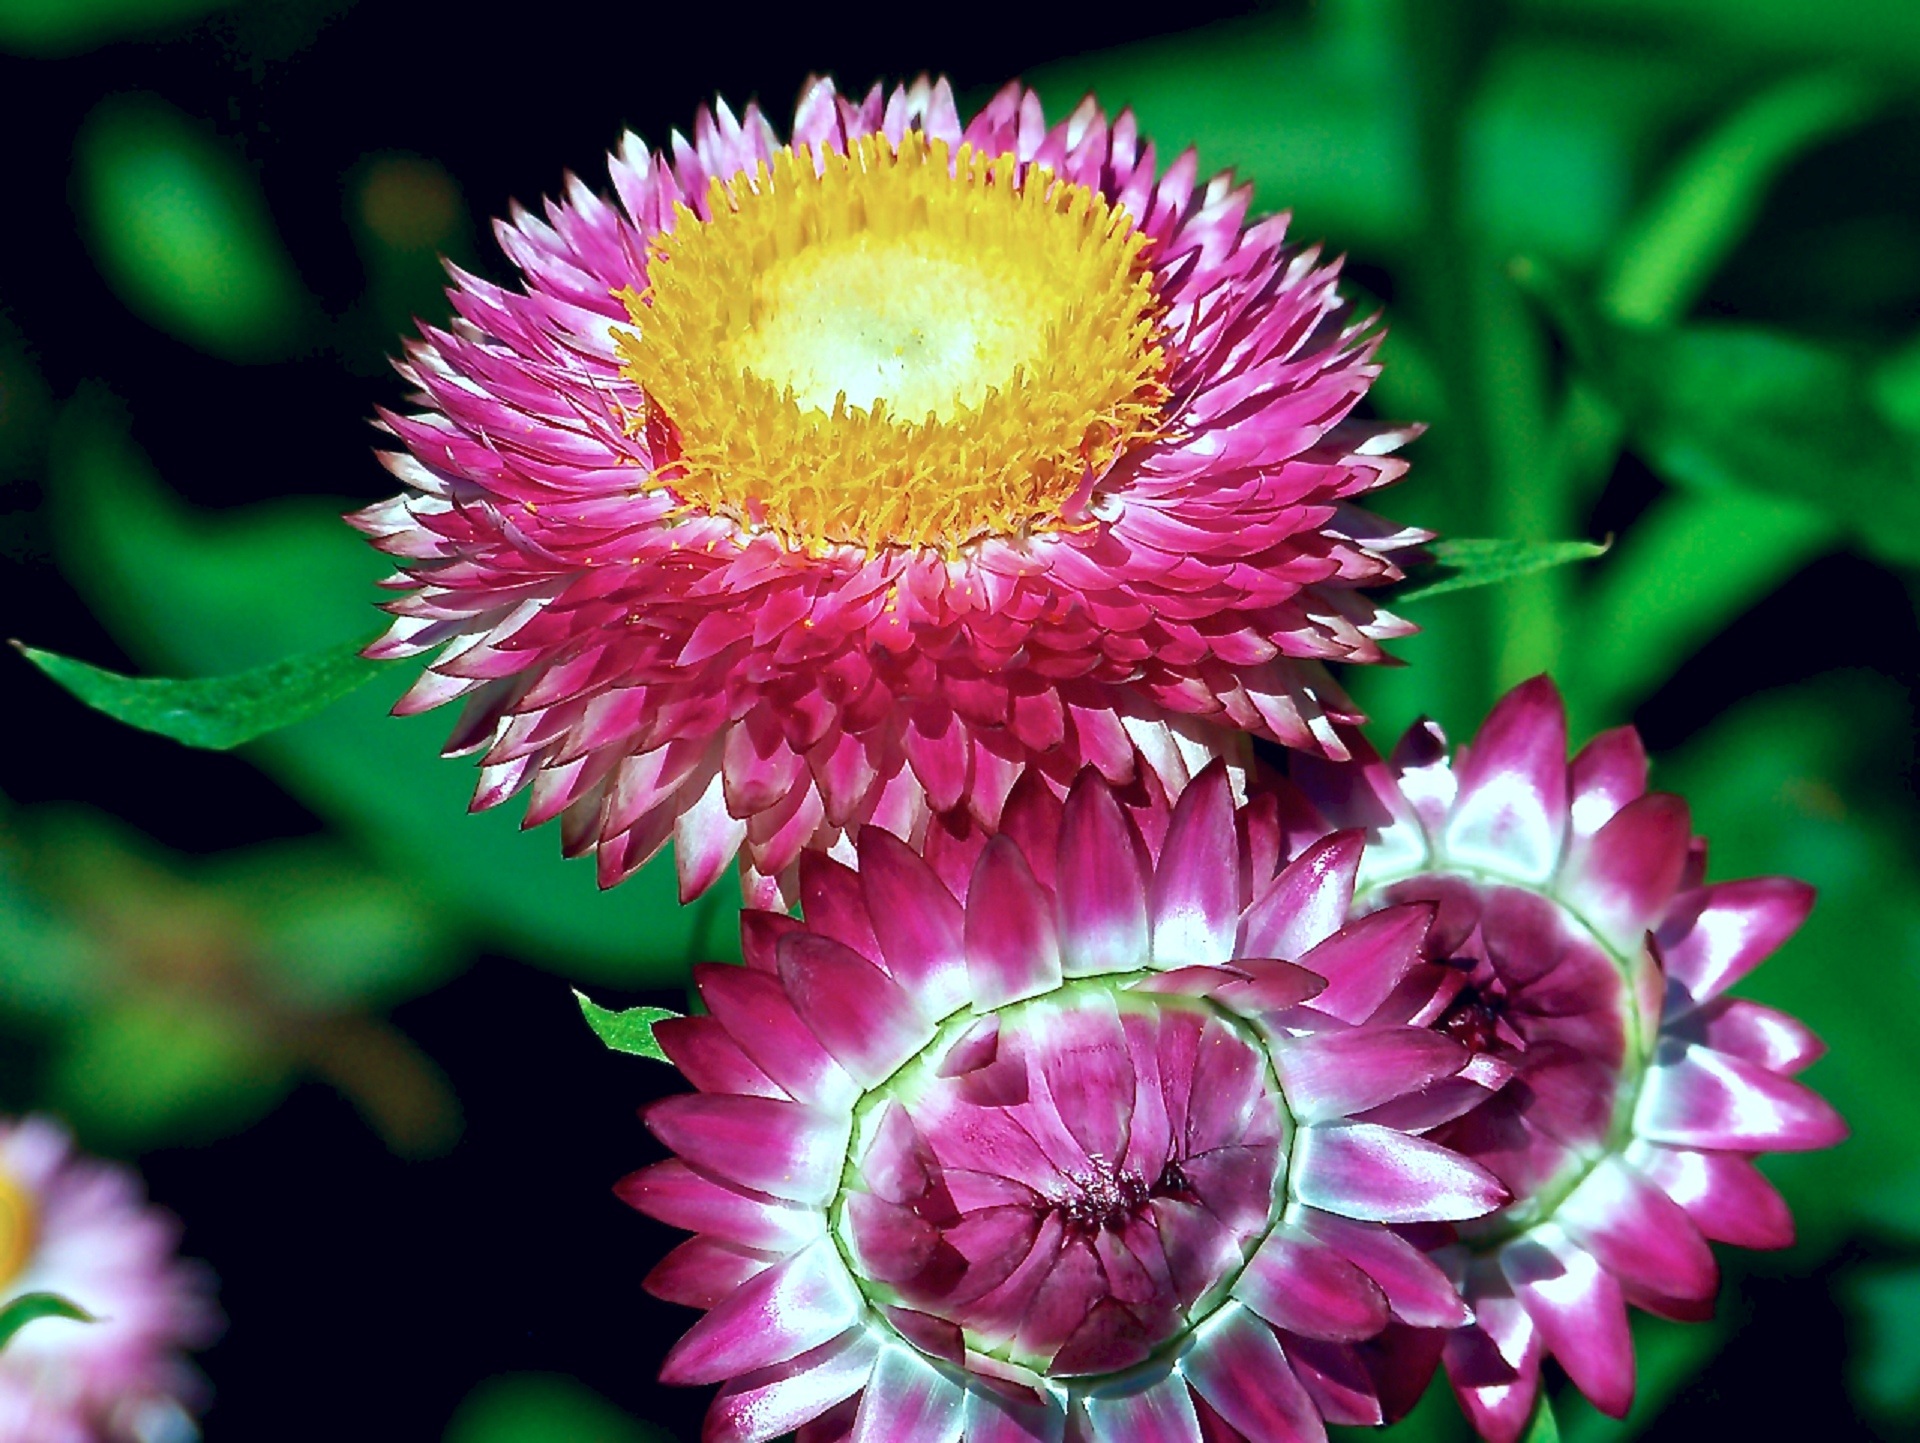
blossom, plant, flower, petal, daisy, macro, fresh, blooming, colorful, flora, wildflower, bright, macro photography, flowering plant, daisy family, strawflowers, annual plant, land plant